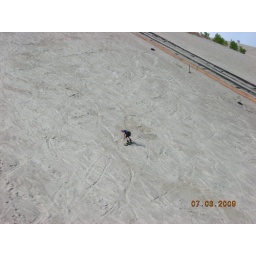
This is in Hirschau, Germany at a big sand hill where we, well Joey and Don went sand boarding.